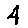
Label: 4